Rock music

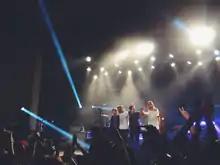
Switchfoot taking a bow at Buckhead Theatre, Atlanta, following a performance in 2014

Also from the late 1960s, the term "heavy metal" began to be used to describe some hard rock played with even more volume and intensity, first as an adjective and by the early 1970s as a noun. The term was first used in music in Steppenwolf's "Born to Be Wild" (1967); the term began to be associated with bands like San Francisco's Blue Cheer, Cleveland's James Gang and Michigan's Grand Funk Railroad. By 1970, three key British bands had developed the characteristic sounds and styles which would help shape the subgenre. Led Zeppelin added elements of fantasy to their riff laden blues-rock, Deep Purple brought in symphonic and medieval interests from their progressive rock phase and Black Sabbath introduced facets of the gothic and modal harmony, helping to produce a "darker" sound. These elements were taken up by a "second generation" of hard rock and heavy metal bands into the late 1970s, including: Judas Priest, UFO, Motörhead and Rainbow from Britain; Kiss, Ted Nugent, and Blue Öyster Cult from the US; Rush from Canada and Scorpions from Germany, all marking the expansion in popularity of the subgenre. Despite a lack of airplay and very little presence on the singles charts, late 1970s heavy metal built a considerable following, particularly among adolescent working-class males in North America and Europe.